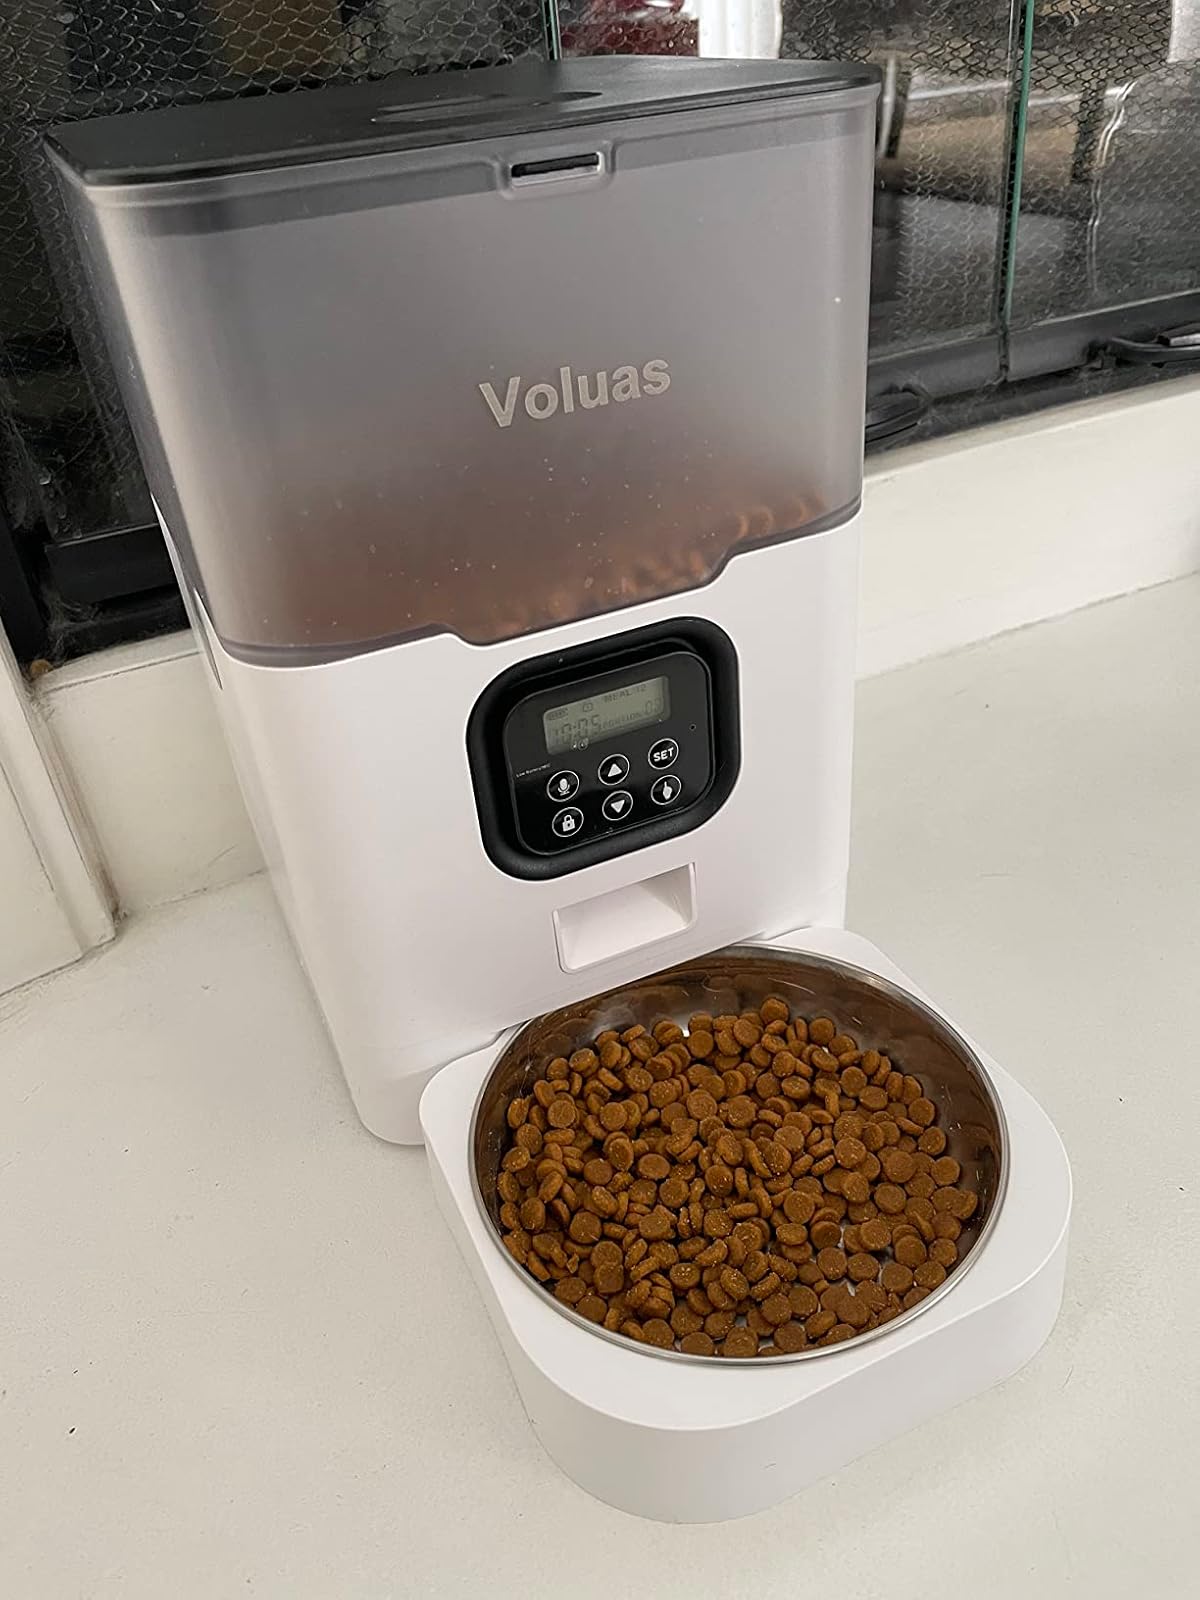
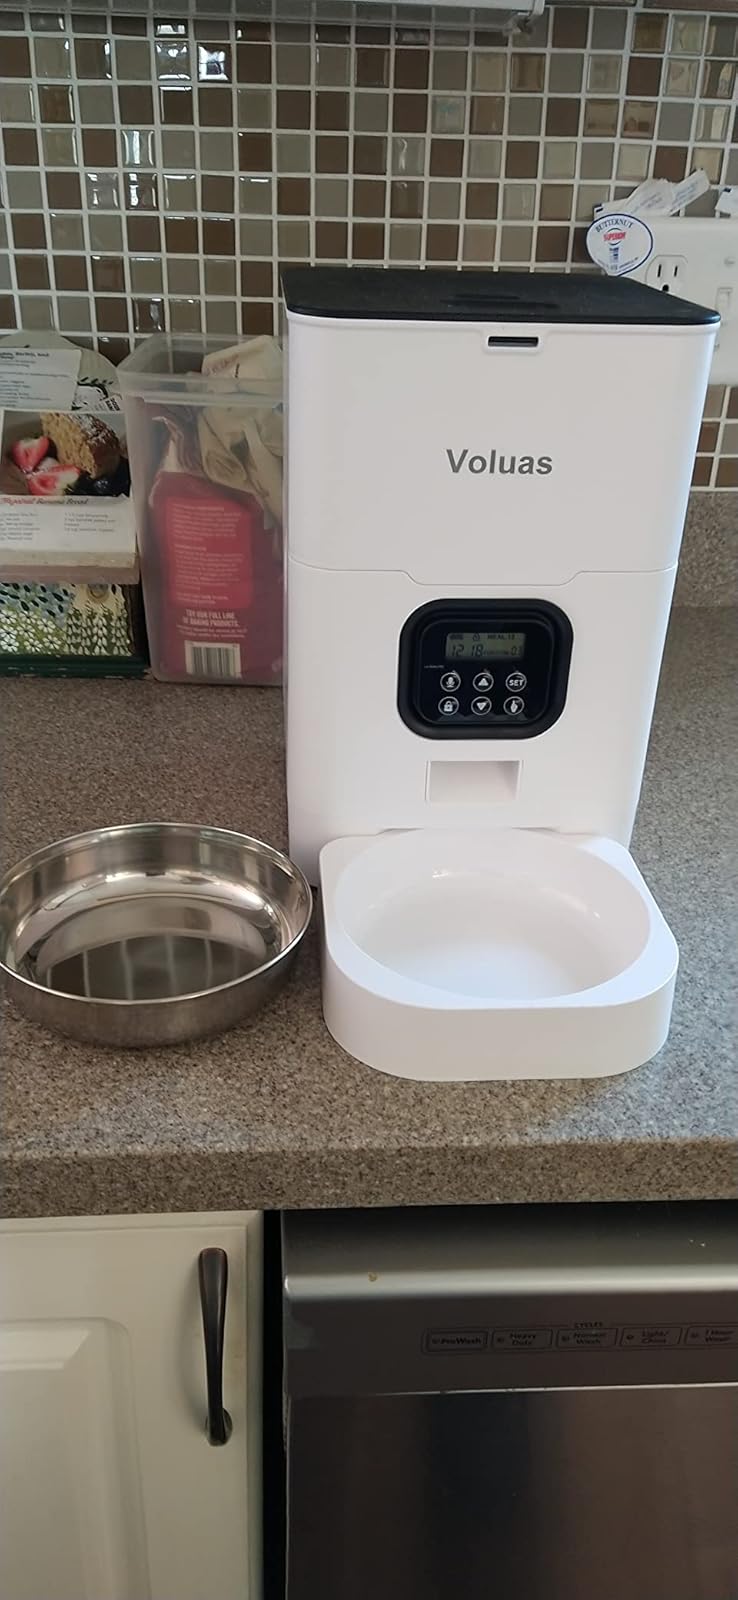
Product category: items_feeder
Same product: no